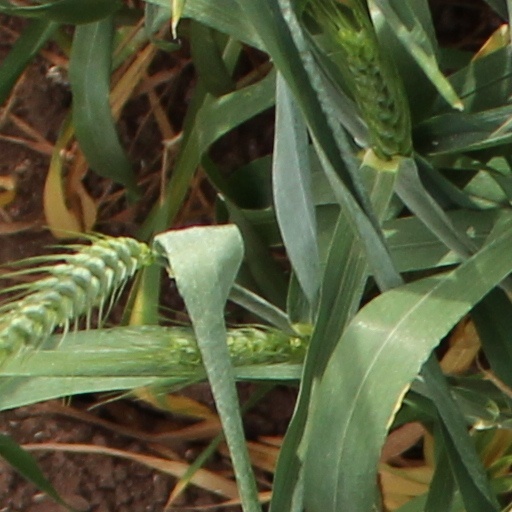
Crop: wheat